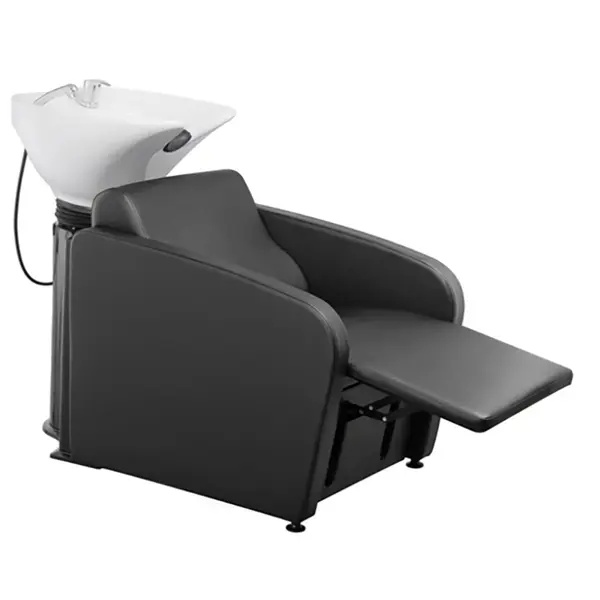
Friseur Waschbecken mit elektrisch Fußstütze, Friseurwaschbecken Mullet power plus
Friseur Waschbecken mit elektrisch Fußstütze, Friseurwaschbecken Mullet power plus Das Friseur Waschbecken mit elektrisch Fußstütze, auch bekannt als Friseurwaschbecken Mullet power plus, ist die perfekte Ergänzung für jeden Friseursalon oder Barbier. Mit seinen kompakten Maßen von 96x67x83 cm und einem Gewicht von 68 kg vereint es Funktionalität und Stil, ohne dabei Platz zu beanspruchen. Dieses innovative Rückwärtswaschbecken besticht durch sein ergonomisches Design , das sowohl für die Fachkraft als auch für den Kunden höchsten Komfort bietet. Die stabile Struktur und die robusten Metallhalterungen sorgen für Langlebigkeit und Sicherheit während der Anwendung. Genießen Sie die Vorteile der: Elektrisch verstellbaren Fußstütze für optimale Bequemlichkeit Upholstery aus PVC, das leicht zu reinigen und langlebig ist Federn in Sitz und Rückenlehne, die zusätzlichen Komfort bieten Das Friseur Waschbecken Mullet power plus hebt sich durch seine durchdachte Konstruktion von anderen Produkten in dieser Kategorie ab. Egal, ob Sie Haare waschen, färben oder schneiden, dieses Waschbecken sorgt für ein angenehmes Erlebnis für jeden Kunden. Die Kombination aus Funktionalität und ansprechendem Design macht es zur idealen Wahl für jeden Friseur oder Barbier. Warten Sie nicht länger! Verleihen Sie Ihrem Salon den professionellen Touch, den er verdient, und bestellen Sie noch heute das Friseur Waschbecken mit elektrisch Fußstütze. Ihre Kunden werden es Ihnen danken! Friseur Waschbecken Mullet power plus
Brand: Tiptop - Einrichtung
Category: Business & Industrial > Hairdressing & Cosmetology > Salon Chairs > Shampoo Chairs